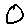
Label: 0